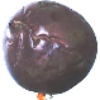
Label: passion_fruit